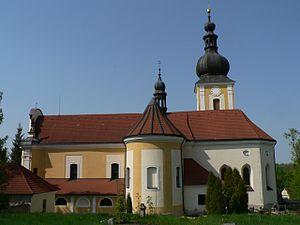
Čistá est une commune du district de Svitavy, dans la région de Pardubice, en Tchéquie. Sa population s'élevait à 975 habitants en 2017.